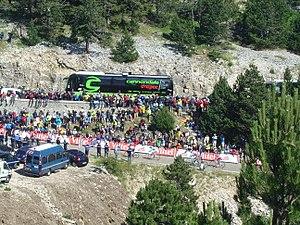
Arrivée d'un groupe de favoris avec notamment Romain Bardet au Chalet Reynard (1417m) lors de la douzième étape du Tour de France 2016